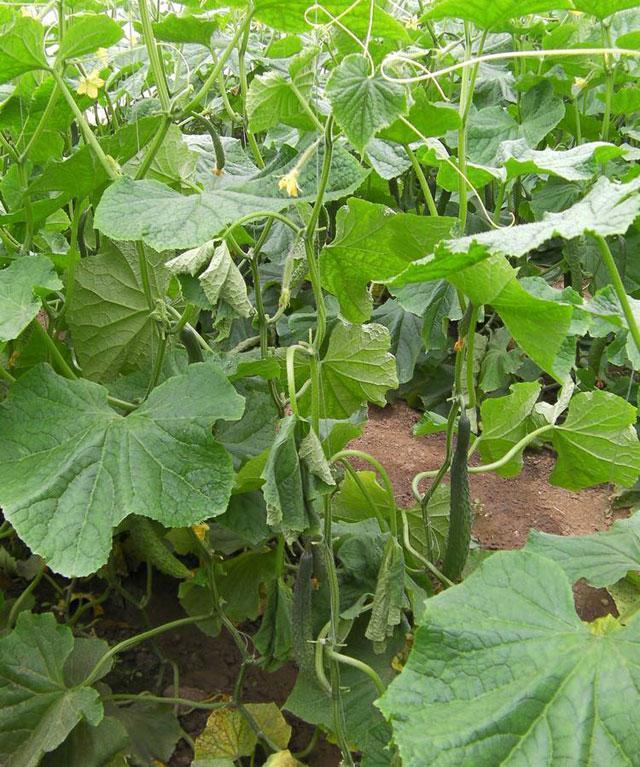
Plant: Cucumber
Disease: cucumber bacterial wilt